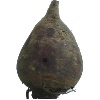
Label: beetroot